Bratton Downs

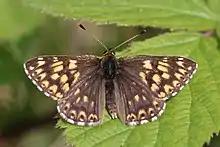
Duke of Burgundy butterfly

Notable bird species reported in the downs include the lesser whitethroat, common linnet, yellowhammer, goldcrest and European green woodpecker.